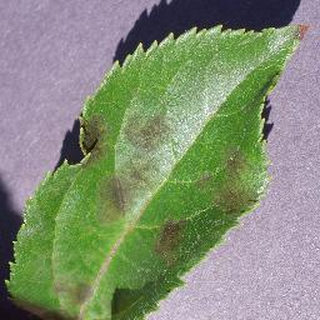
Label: apple_apple_scab